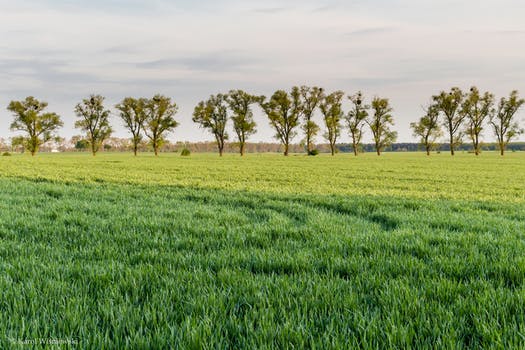
Label: No Watermark